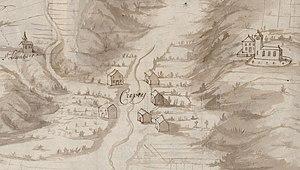
Zoom sur la commune de Crépey en 1726
Crépey est une commune française située dans le département de Meurthe-et-Moselle en région Grand Est.